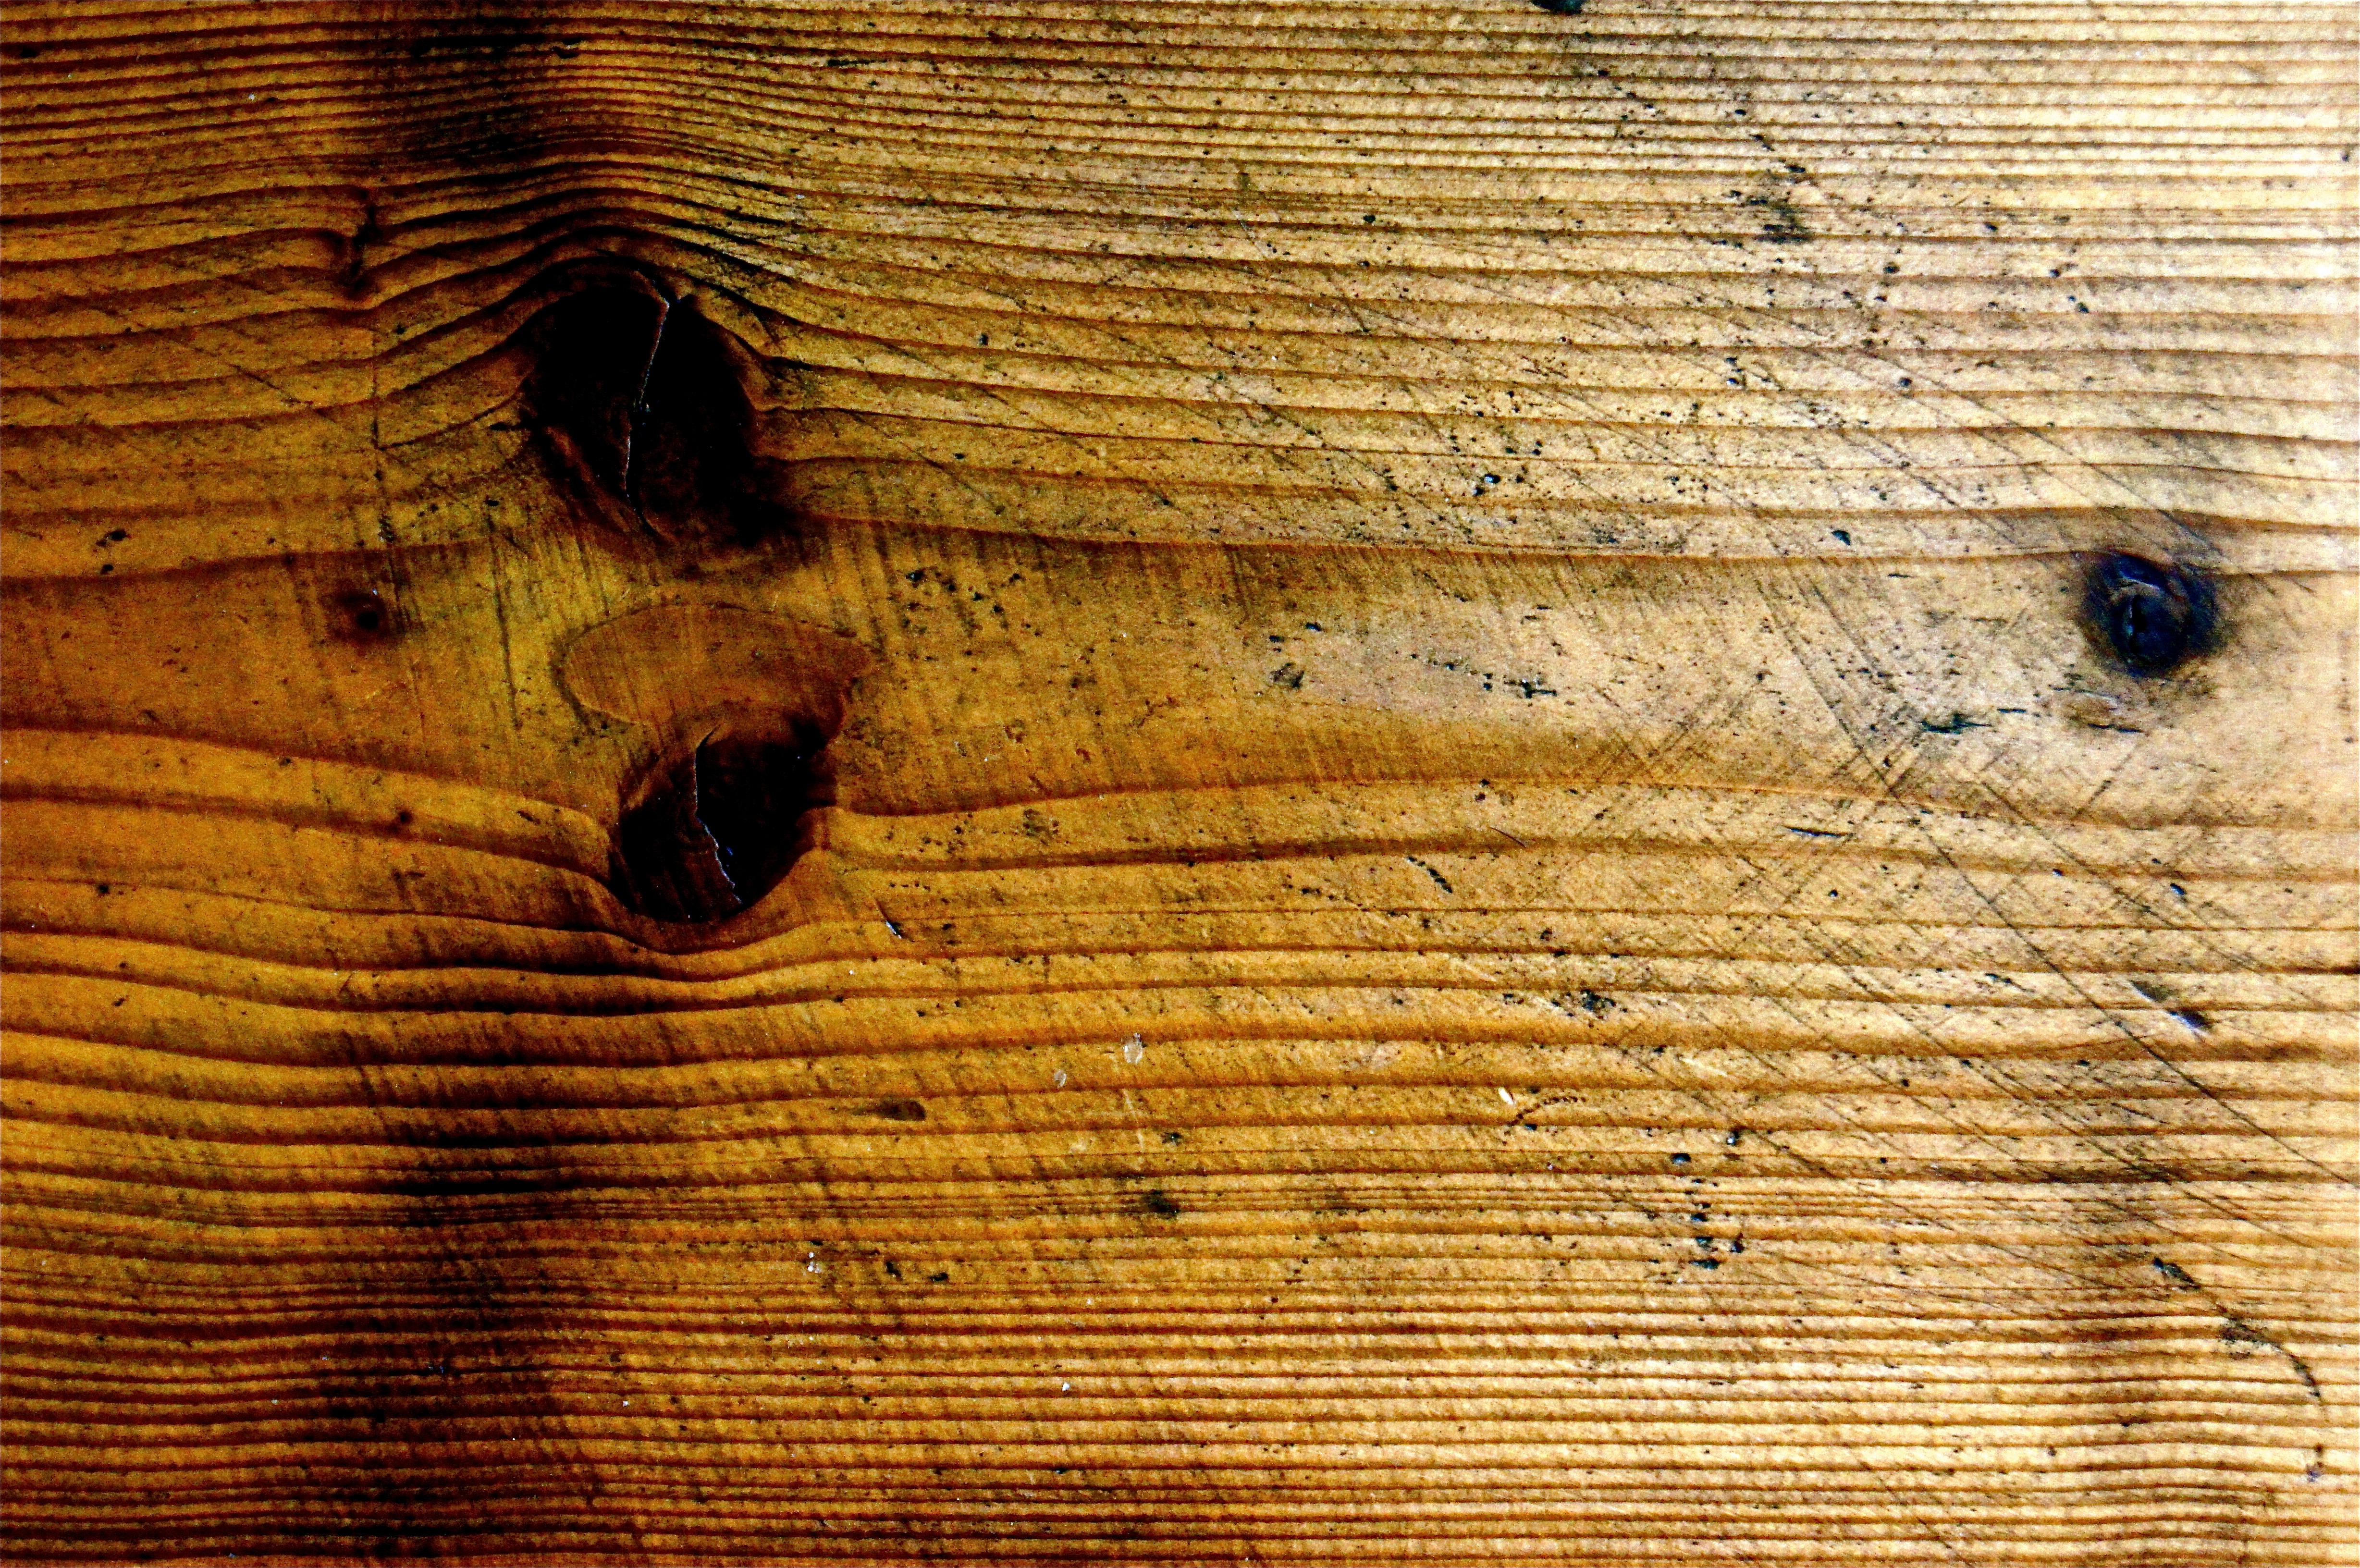
branch, board, wood, texture, leaf, trunk, wall, insect, brown, invertebrate, close up, background, bee, pest, macro photography, knothole, membrane winged insect